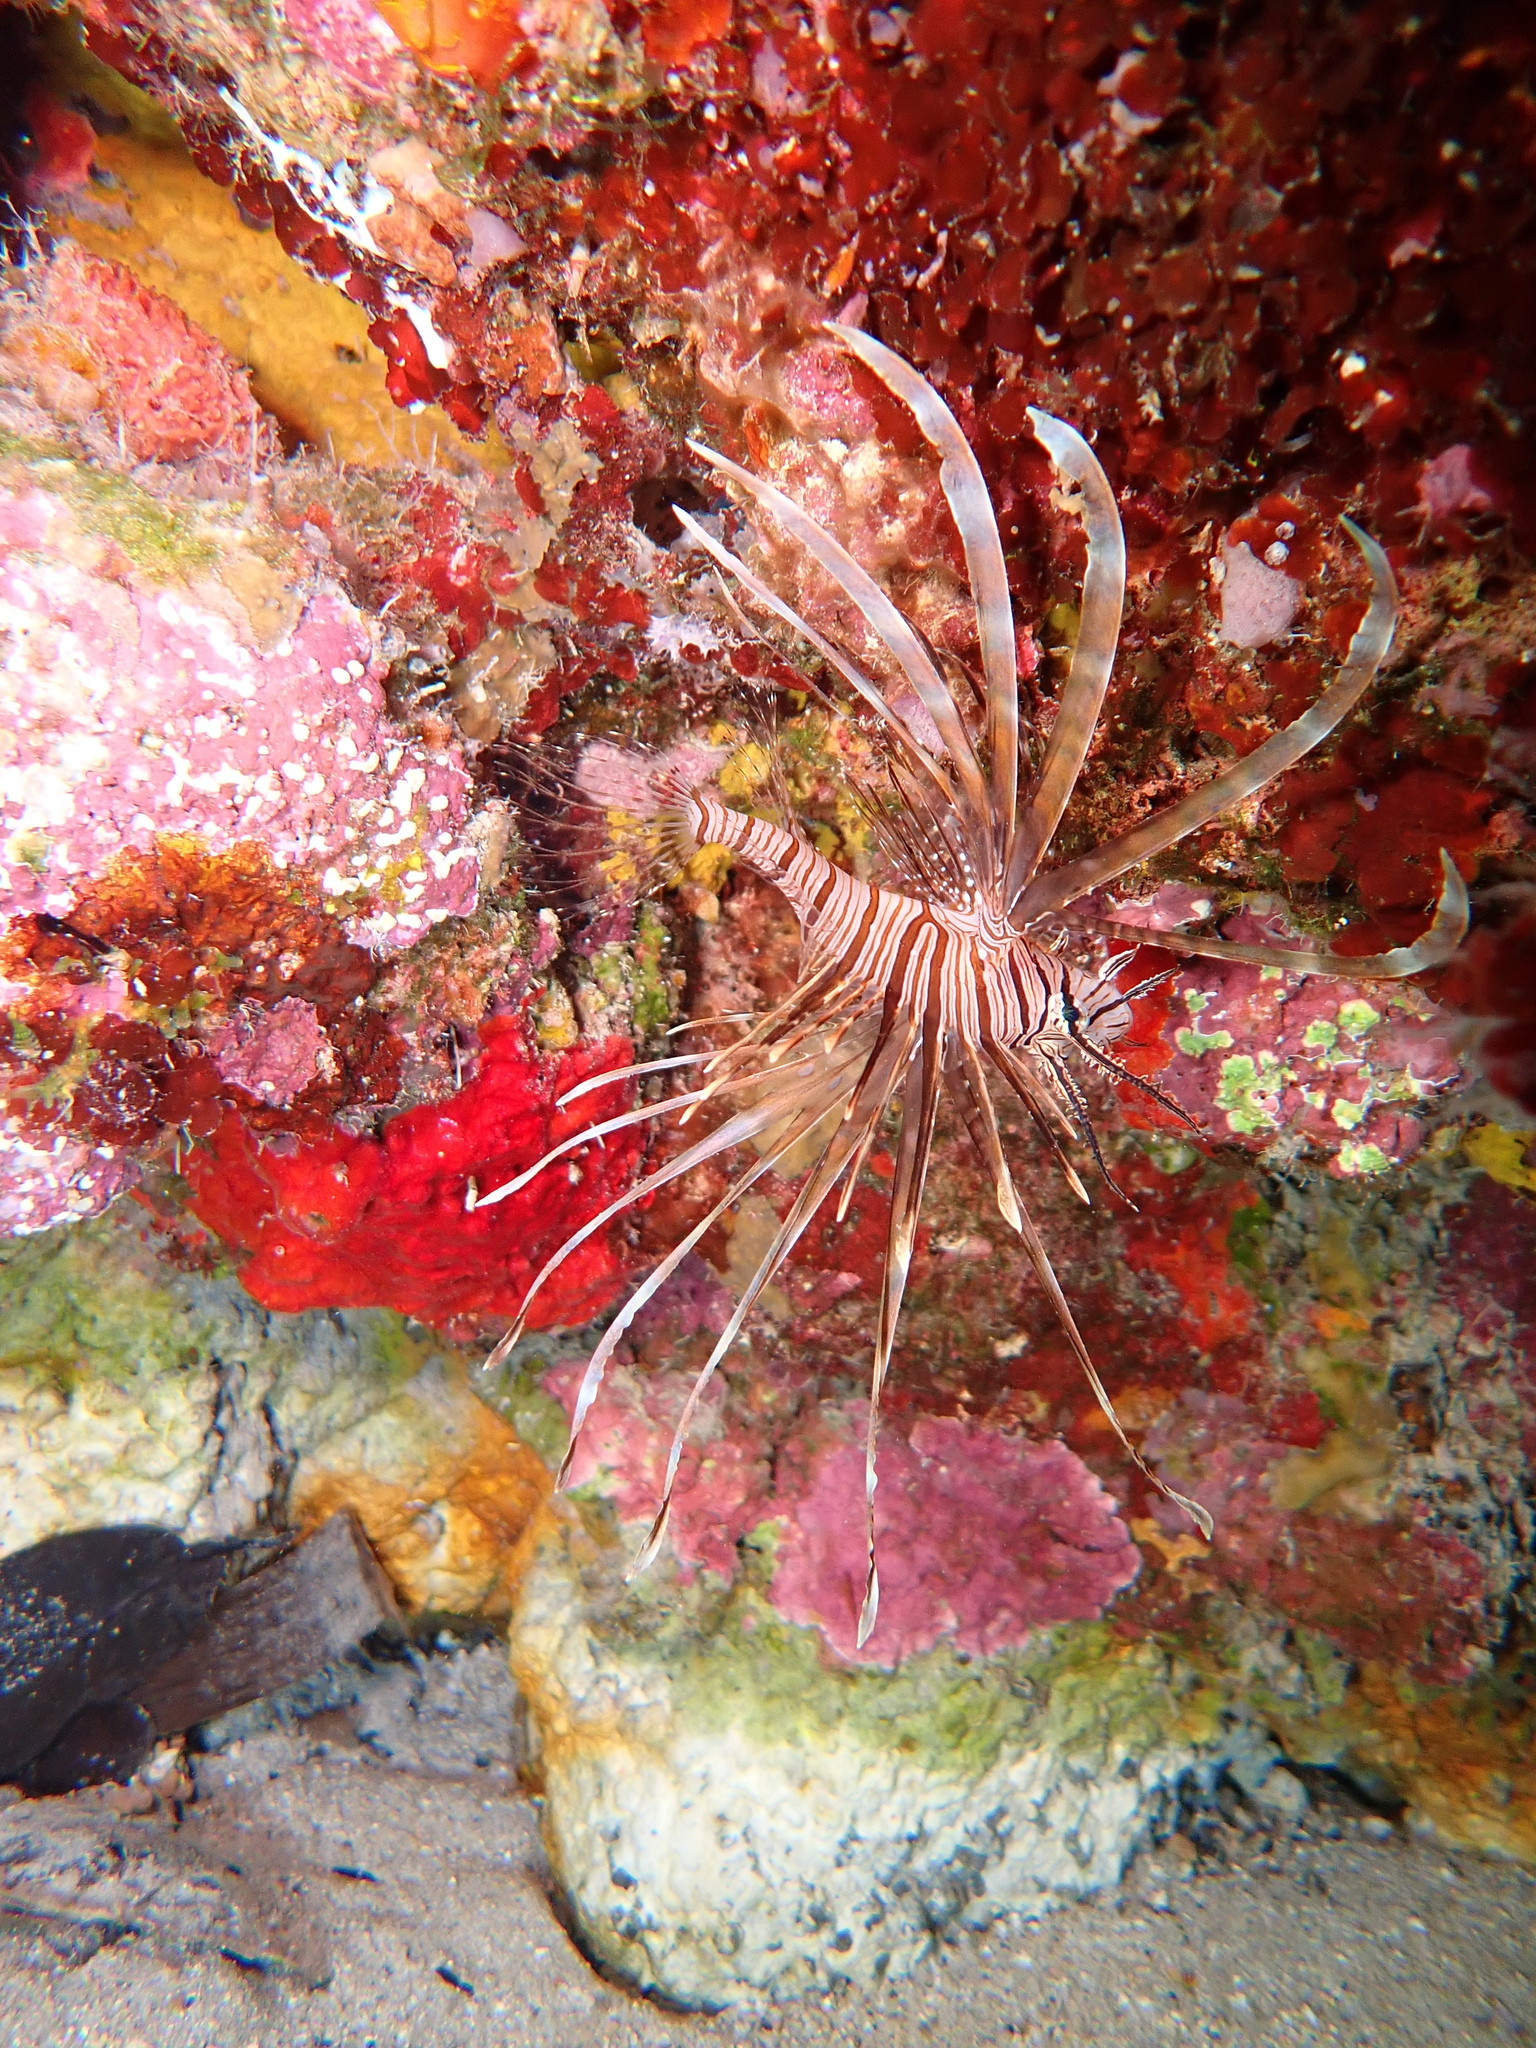
Pterois volitans (Red Lionfish)